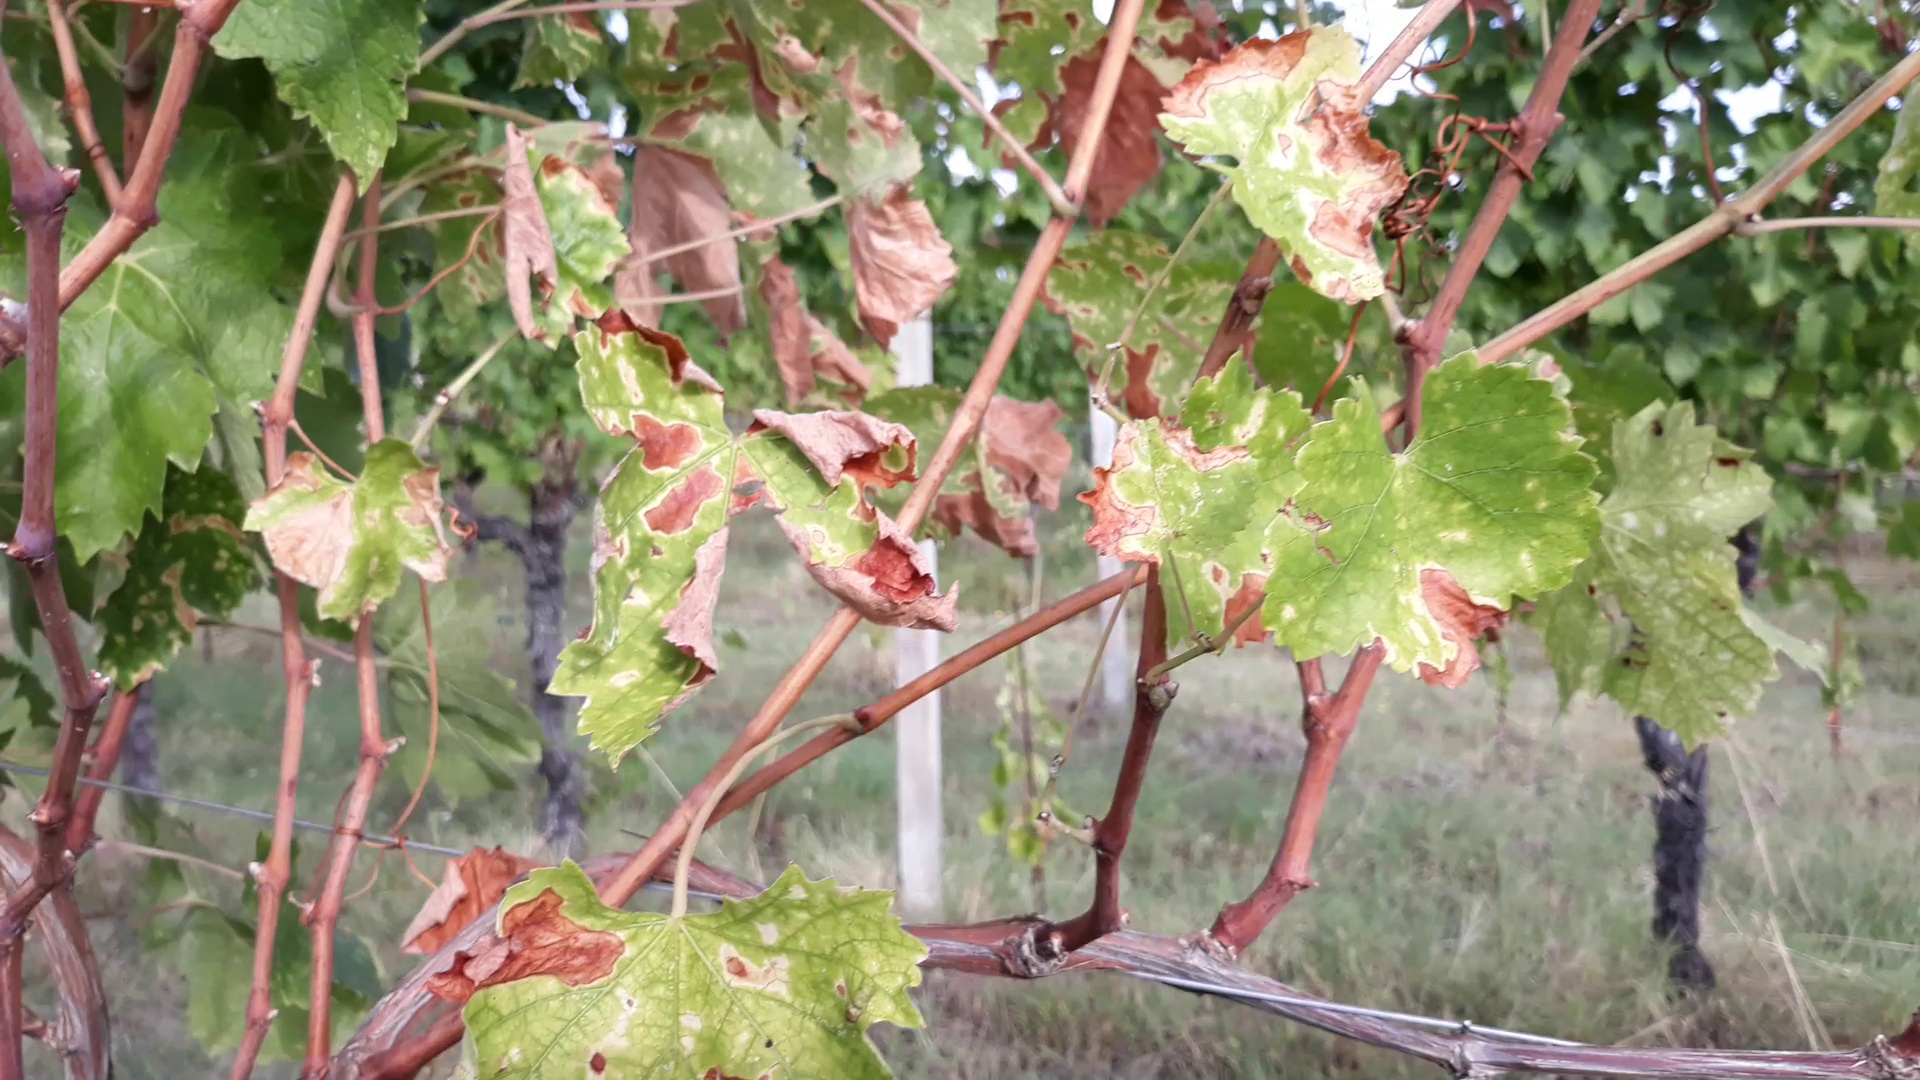
Label: esca